Jonha Richman

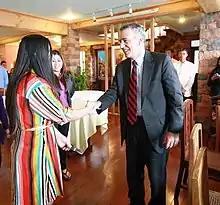
Richman with former US Ambassador Philip Goldberg

Jonha Richman (born Jonha Ducayag Revesencio) is a Filipino-born businesswoman. Rappler recognised her as one of the 'most inspiring Filipino entrepreneurs' and SunStar considered her as one of the most 'successful Filipino businesswomen'. Dubbed as the 'Most Connected Businesswoman from Asia', she is an advocate for startups, women empowerment and equality. She campaigned for educational reform in efforts to teach kids in embracing failure to succeed.